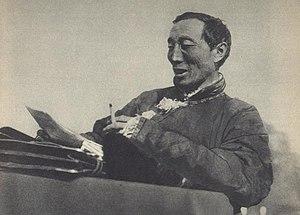
Donduk Kuular, né en 1888 et décédé en 1932 est un lama touvain. Quelques années après l'indépendance de fait à la Chine de la dynastie Qing au moment de la révolution chinoise de 1911, de ce qui s'appelait alors Tannu Uriankhai, puis la colonisation par l'Empire russe où cette région deviendrai le kraï d'Uriankhai, il dirige un groupe supporté par les bolcheviques russes, avec qui il proclame l'indépendance de la République de Tanu Tuva, en 1921. il est également le premier ministre de la République populaire touvaine pendant toute son existence, de 1924 à 1929. Il est renversé en janvier 1929 après un coup d'État soutenu par l'Union soviétique.